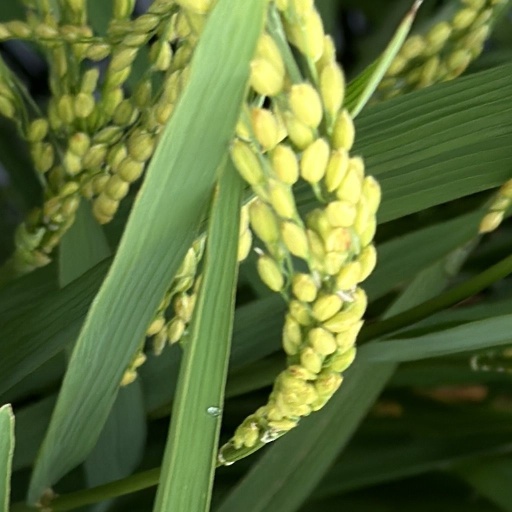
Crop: rice